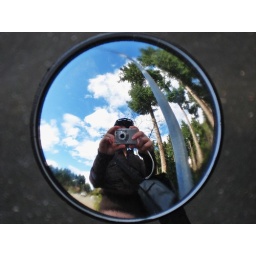
Objects in your bike mirror may be farther away than they appear!